University of Virginia fraternities and sororities

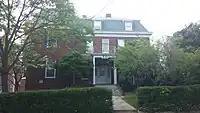
Chi Omega house

In 1970, the College of Arts and Sciences allowed the first women to enroll in its undergraduate programs, which effectively made the university coeducational. This led to the rapid establishment of many social sororities at the university, and by the end of the 1970s, there were eleven sorority chapters at the university, with still more chartered in the 1980s.